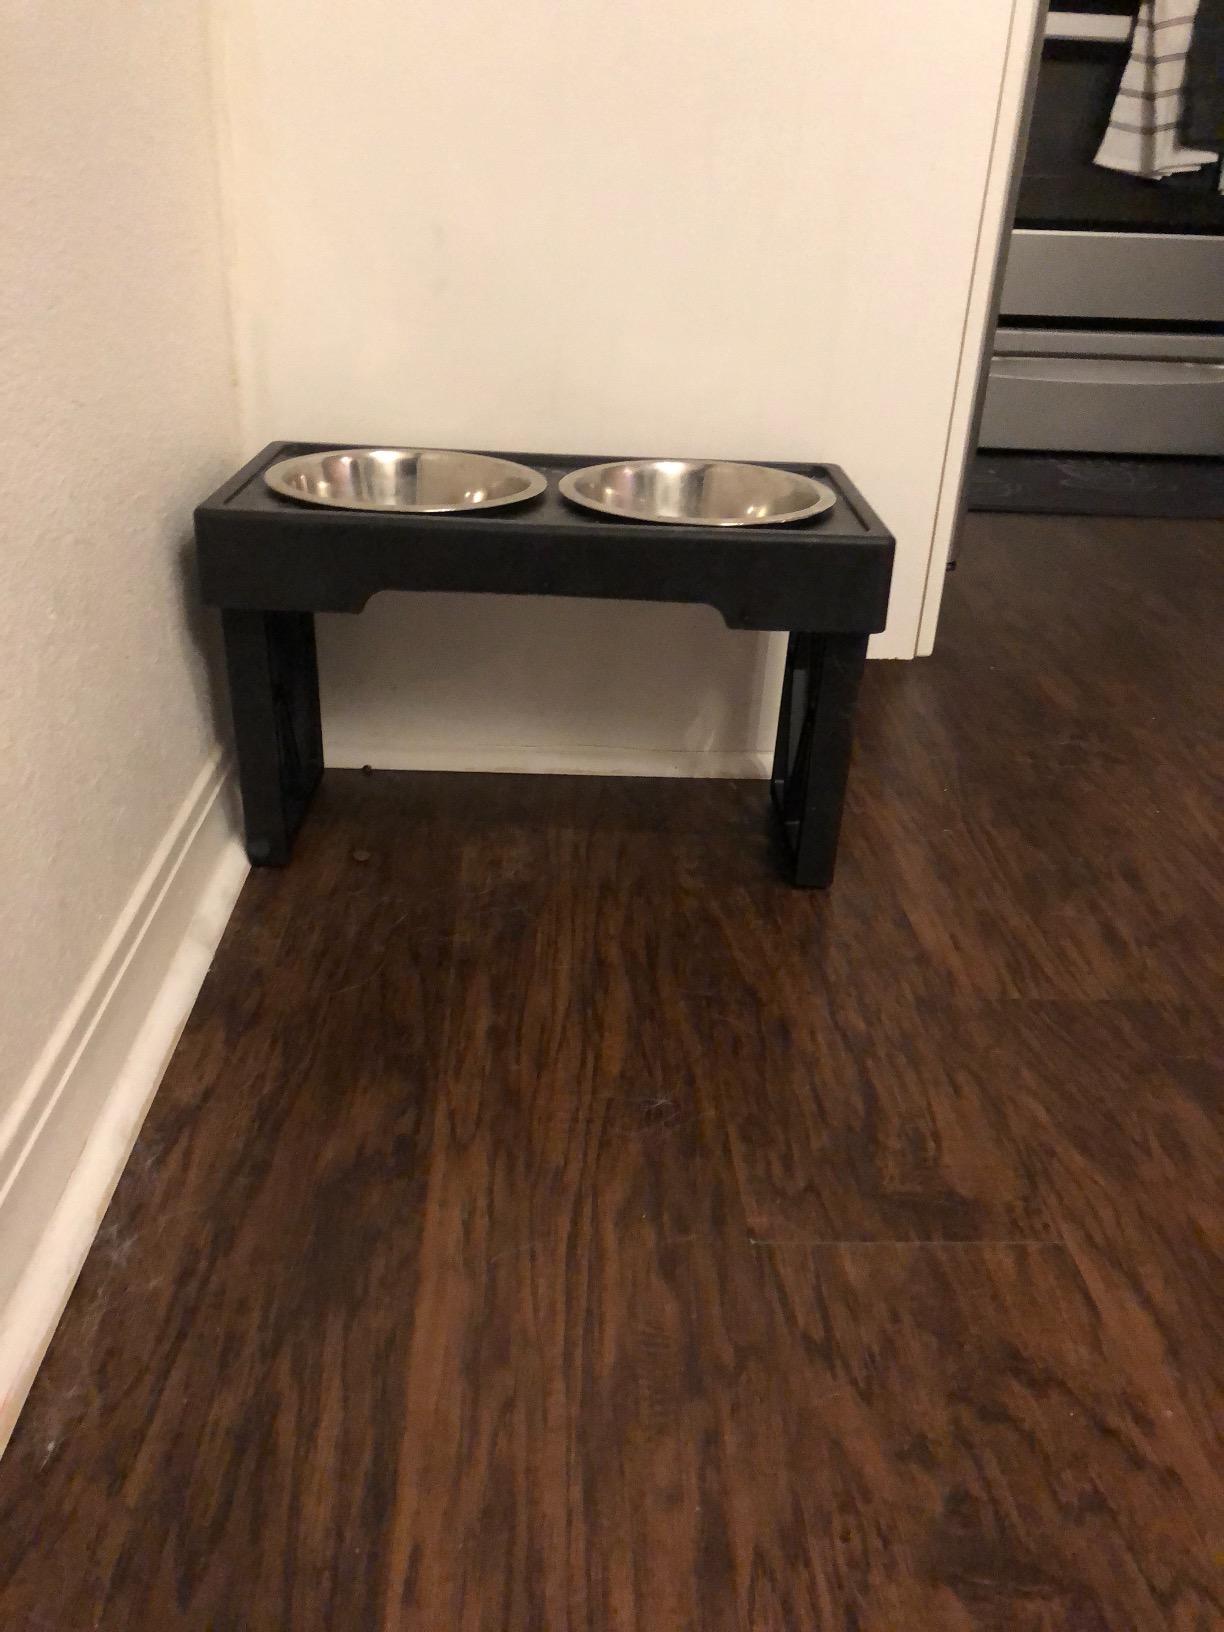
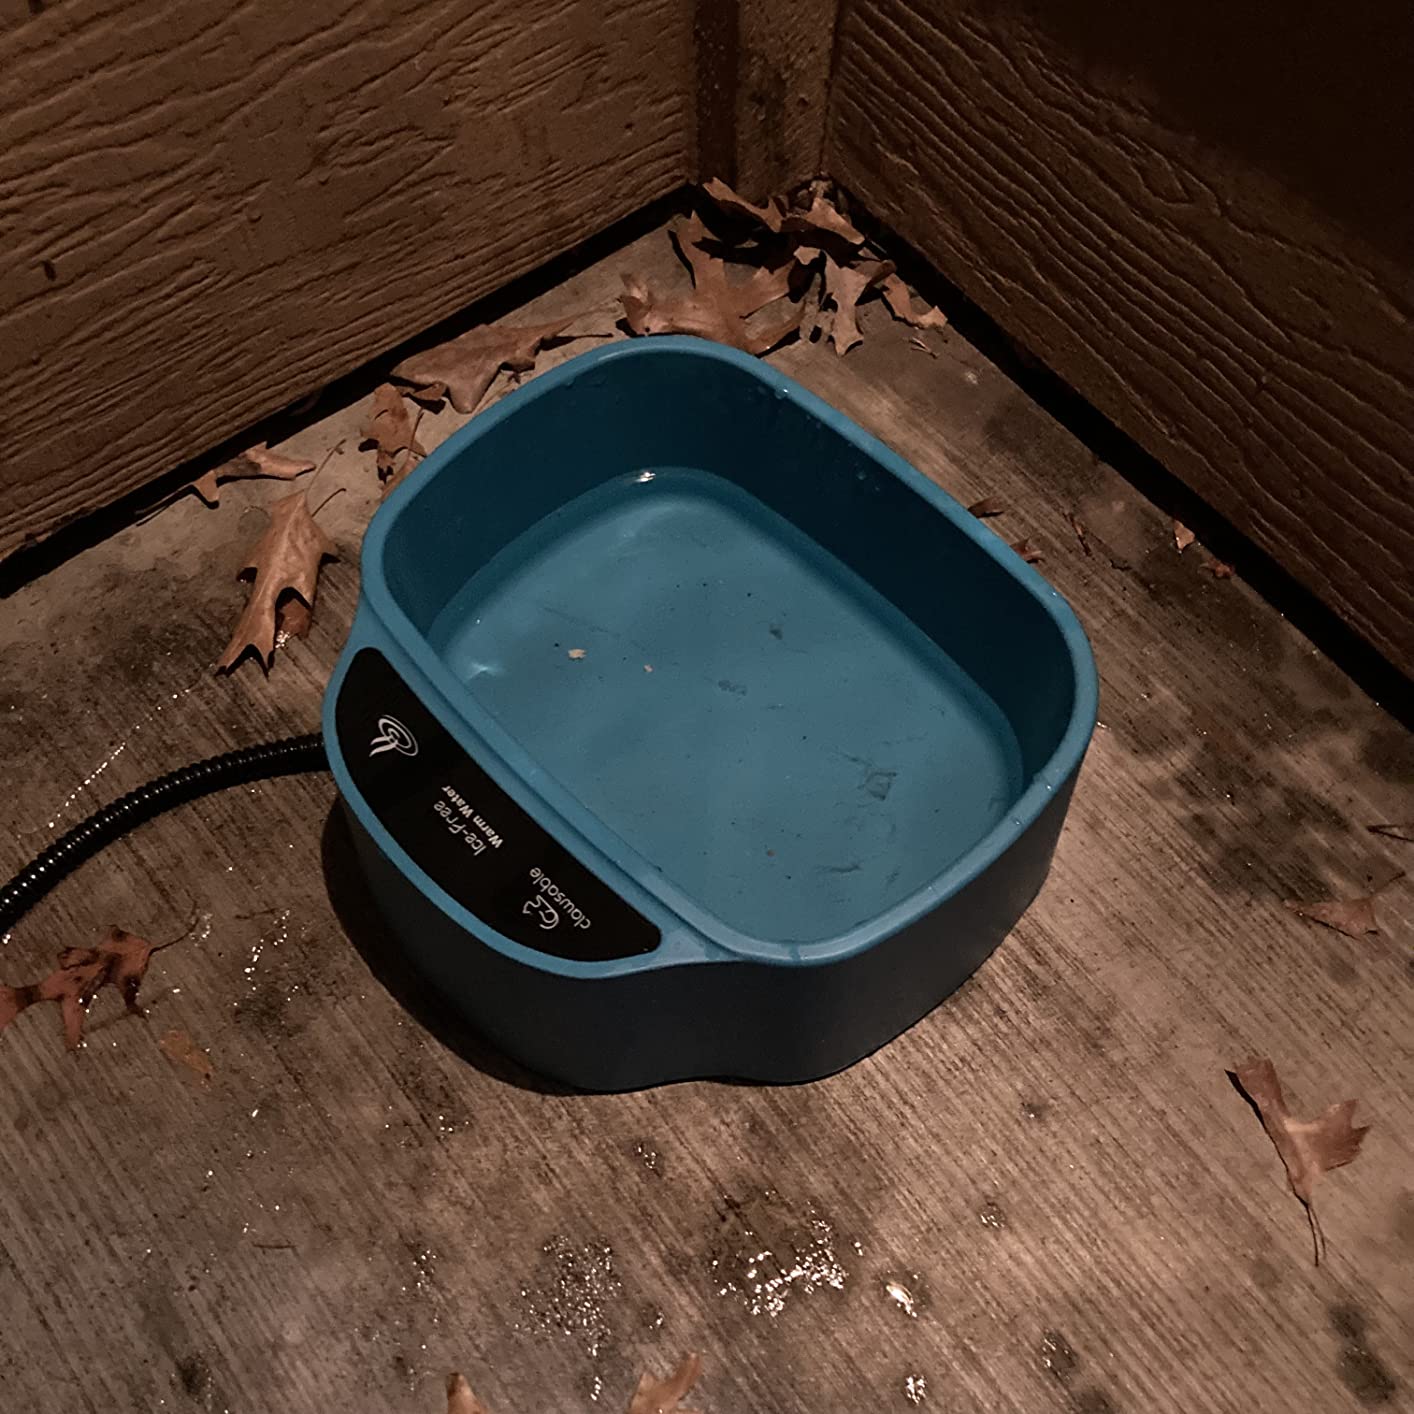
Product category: items_bowl
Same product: no